BRP Cebu

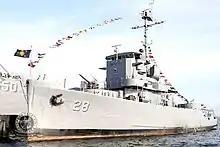
BRP Cebu during its decommissioning ceremony

Commissioned in the US Navy as USS "PCE-881" in 1944, and patrolled the coast of Alaska during World War II. The ship was decommissioned after World War II.